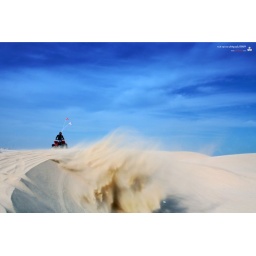
photo shoot at sand dunes along sealine in doha qatar. the clouds are perfect. the sands are pure. picture perfect